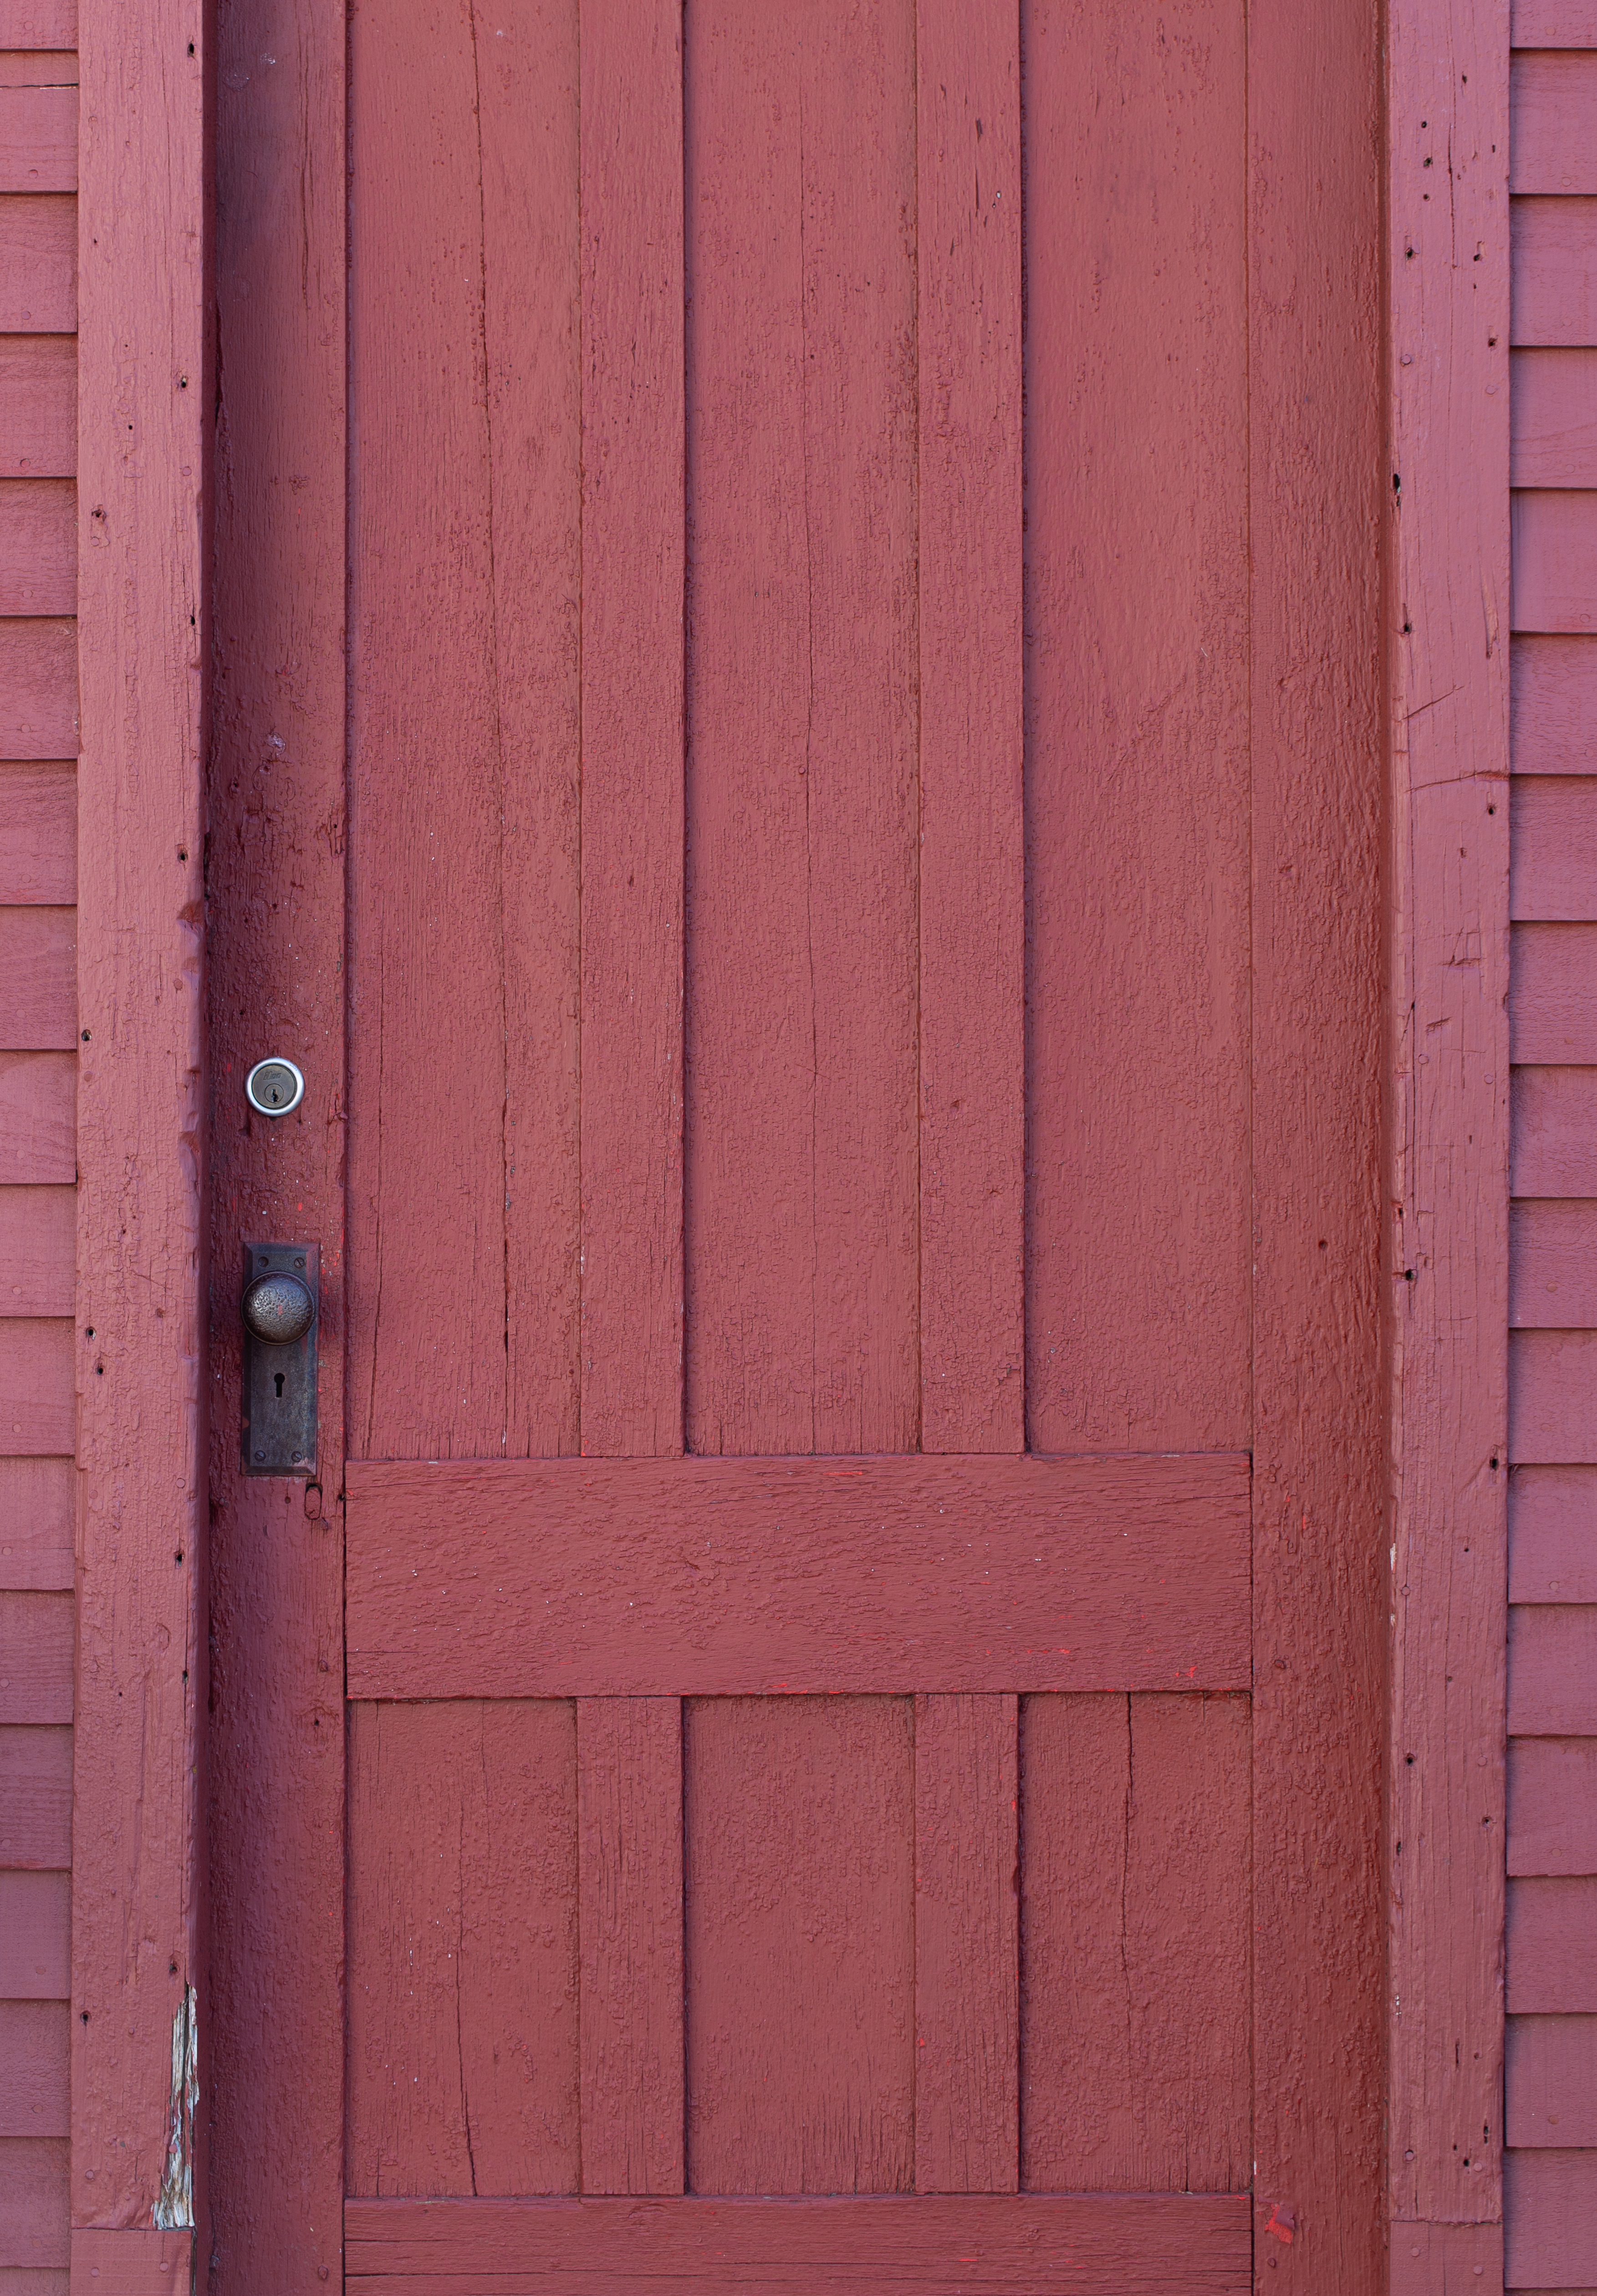
pink, red, wood, door, wall, hardwood, line, wood stain, home door, architecture, siding, pattern, window, peach, magenta, gate, house, facade, Tints and shades